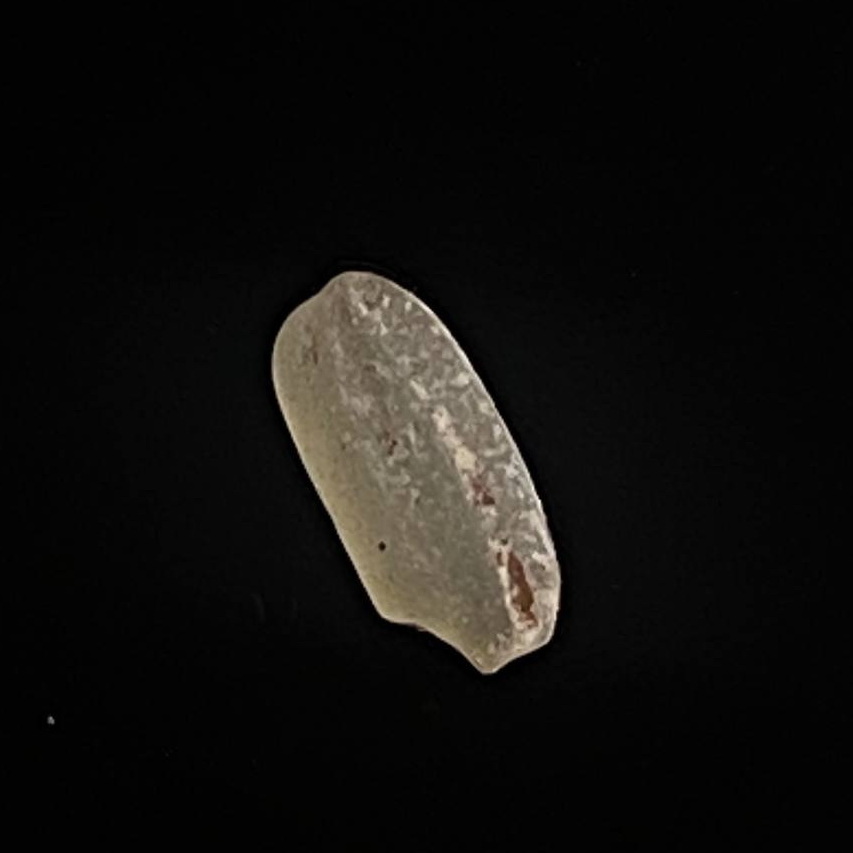
Rice variety: Amon